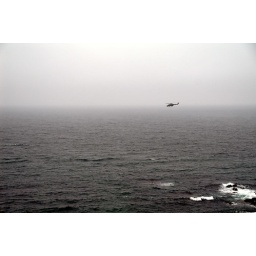
Helicopter flying down the coast in a light rain. Shot in color though it looks b&amp;amp;w.